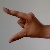
The image shows a hand gesture representing the letter 'Z' in Indian Sign Language.